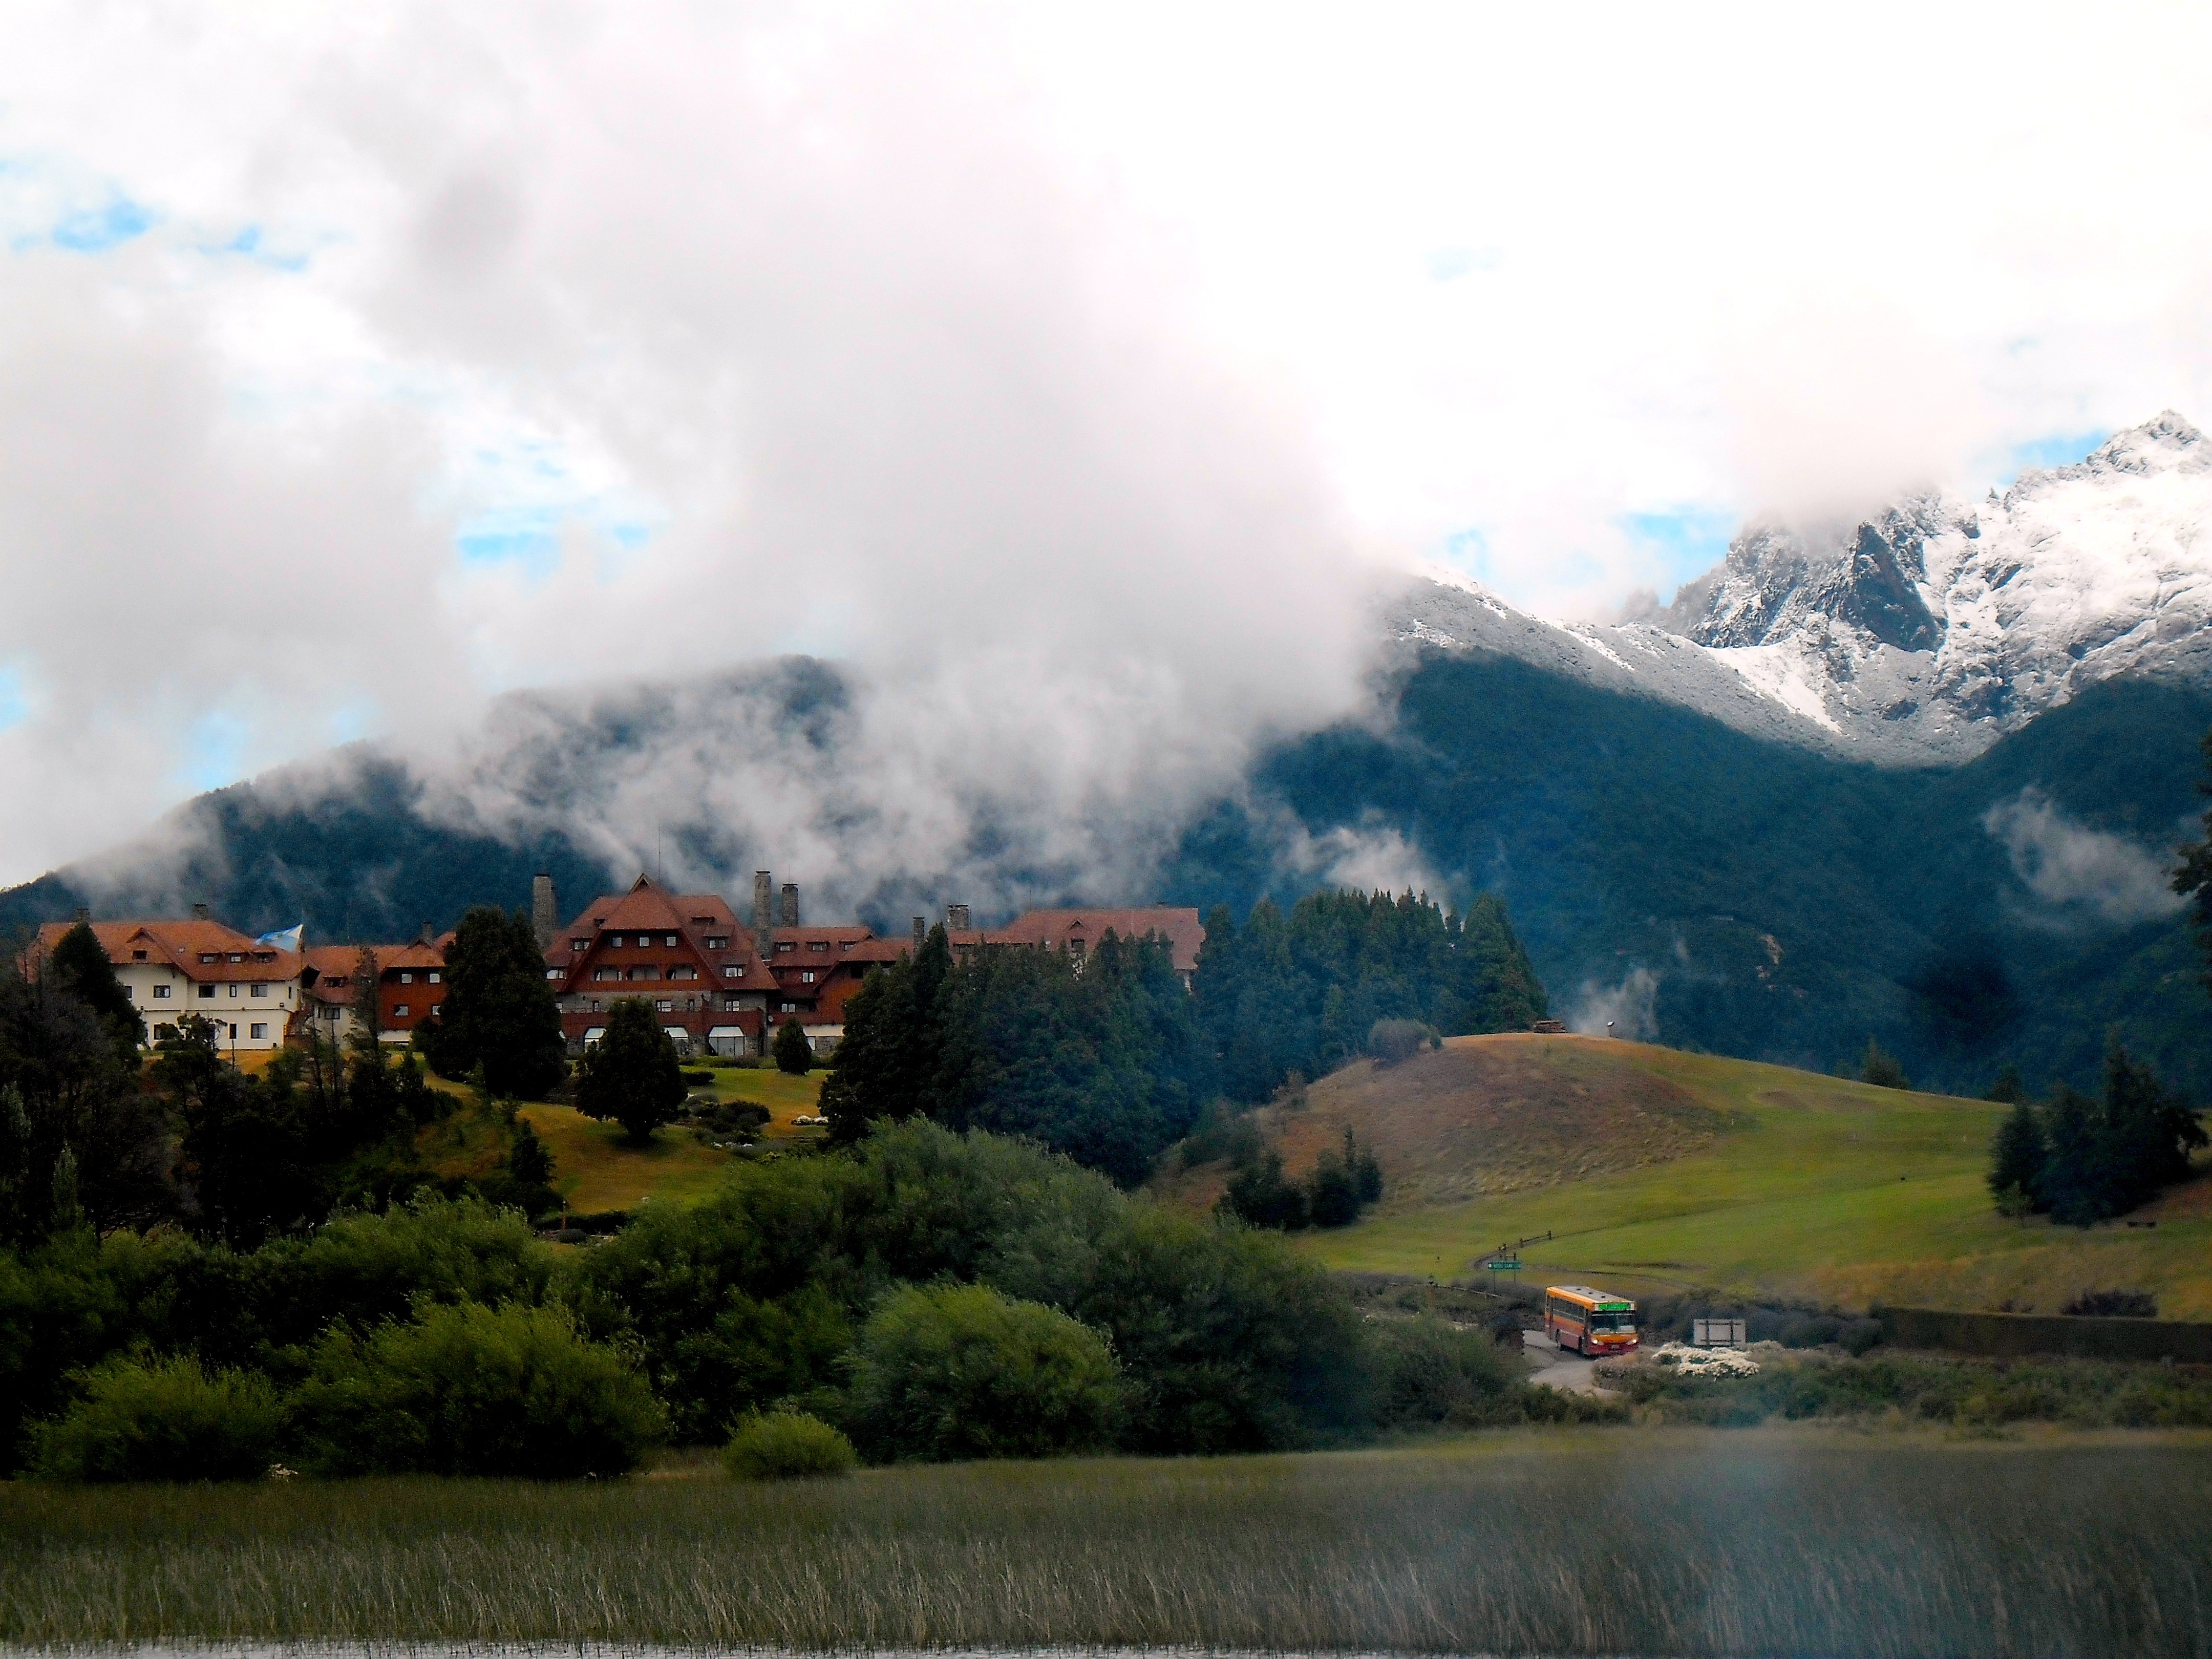
landscape, nature, mountain, cloud, morning, hill, valley, mountain range, blue, clouds, mountains, alps, landscapes, plateau, rural area, landform, bariloche, geographical feature, atmospheric phenomenon, mountainous landforms, llao llao